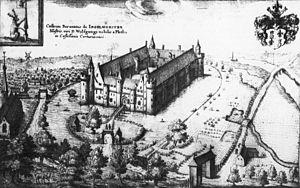
Château de Ingelmuster, gravure
François de La Nouë, dit Bras de fer, seigneur de La Noue-Briord, de La Roche-Bernard et de Montreuil-Bonnin, né en 1531 au château de la Gascherie, à La Chapelle-sur-Erdre et mort le 4 août 1591 à Moncontour, est un capitaine huguenot durant les guerres de Religion.